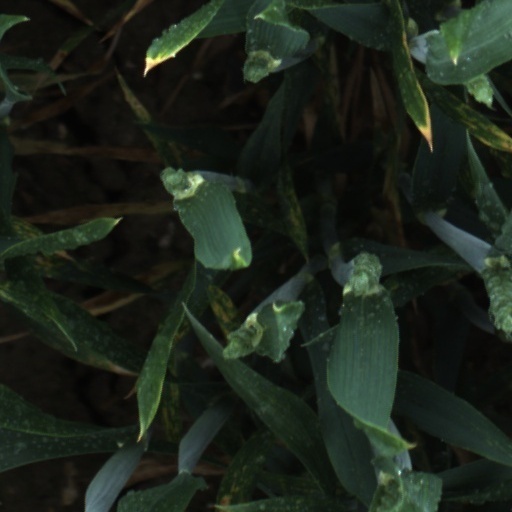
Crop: wheat